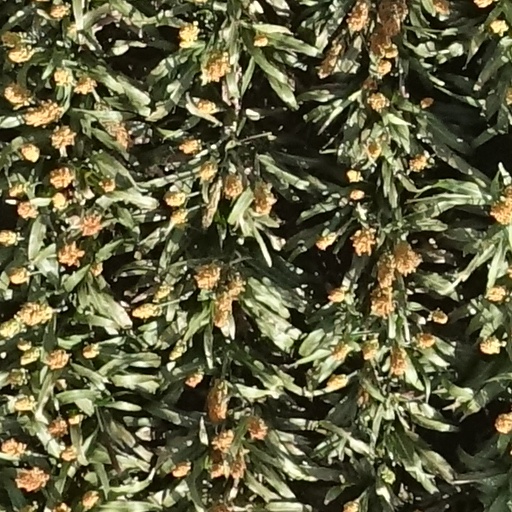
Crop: sorghum